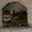
Label: cat